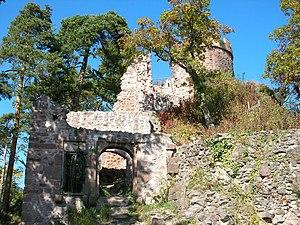
Château du Haut-Ribeaupierre (642 m) à Ribeauvillé (Haut-Rhin, France).